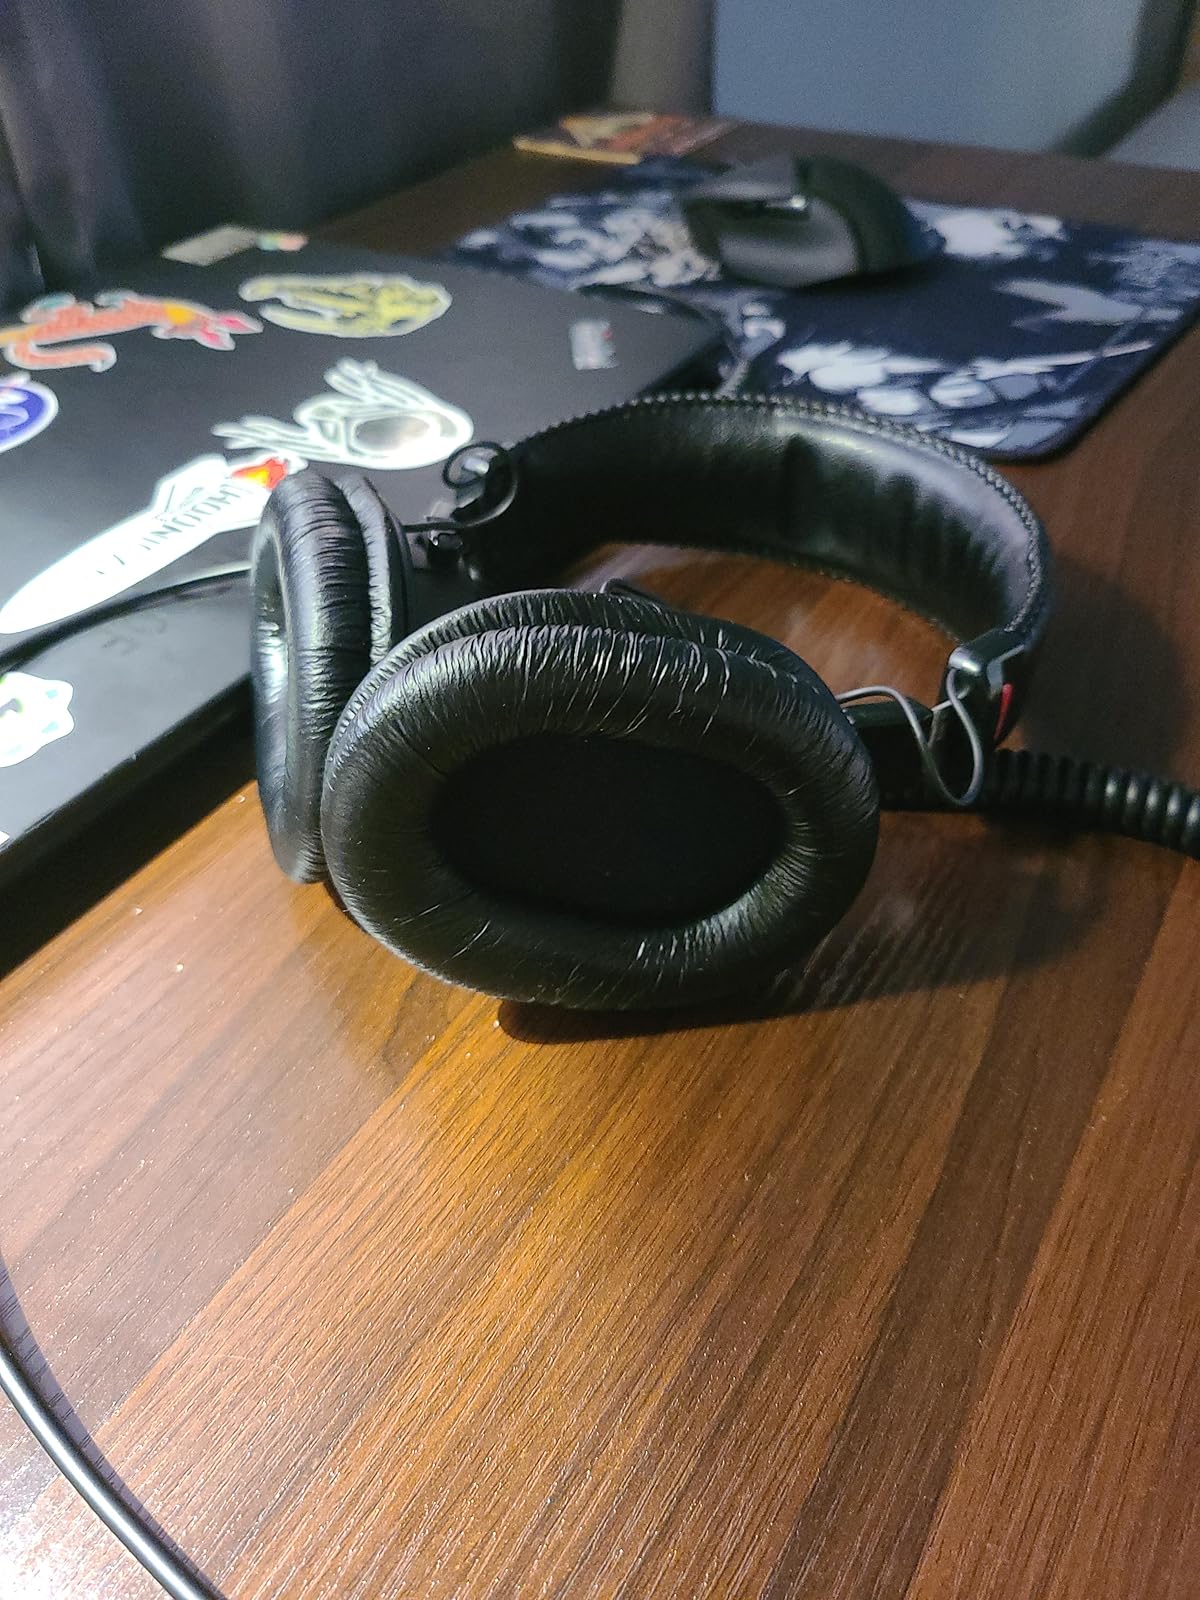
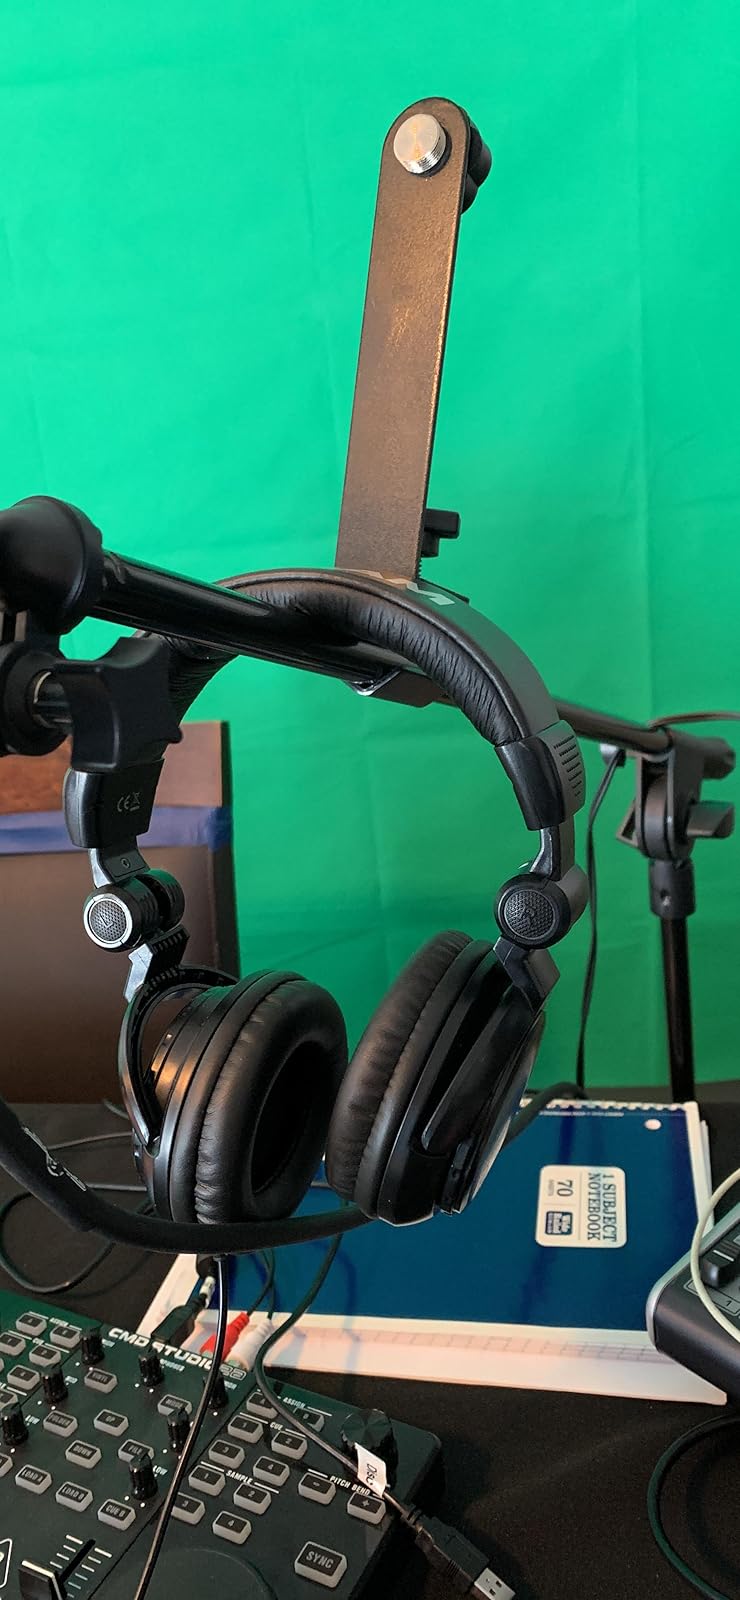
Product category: headphones
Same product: no